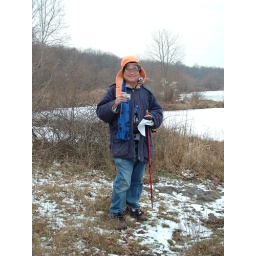
Morton, decked out in his geocaching gear. Note the orange hat so hunters know he is not a deer.